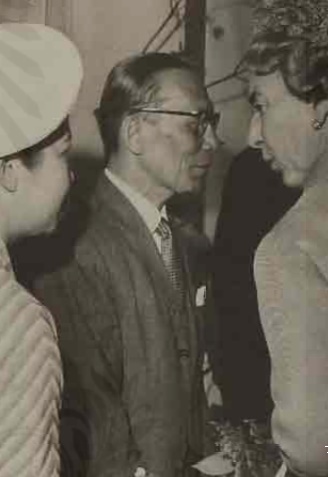
หม่อมเจ้าคัสตาวัส จักรพันธุ์

infobox royalty
| image = พลโท หม่อมเจ้า คัสตาวัส จักรพันธุ์.jpg
| death_style = สิ้นชีพิตักษัย
| death_place = โรงพยาบาลพระมงกุฎเกล้า เขตพญาไท กรุงเทพมหานคร ประเทศไทย ()
| spouse-type = ชายา
| house = ราชวงศ์จักรี|จักรี
| issue-type = บุตร
| father1 = พระเจ้าวรวงศ์เธอ กรมหมื่นอนุวัตน์จาตุรนต์
| mother1 = หม่อมหวน บุนนาค
| module = Infobox military person
| embed = yes|
| rank = พลโท
| serviceyears = พ.ศ. 2475 – พ.ศ. 2505
| commands = โรงเรียนเสนาธิการทหารบก
|ราชสกุล=
พลโท หม่อมเจ้าคัสตาวัส จักรพันธุ์ (30 สิงหาคม พ.ศ. 2449 – 23 กุมภาพันธ์ พ.ศ. 2526) เป็นทหารบก นักการทูตและข้าราชการพลเรือนชาวไทย เคยดำรงตำแหน่งสำคัญเช่น ผู้บัญชาการโรงเรียนเสนาธิการทหารผสม, ผู้บัญชาการโรงเรียนเสนาธิการทหาร และเอกอัครราชทูตวิสามัญผู้มีอำนาจเต็มประจำประเทศเดนมาร์ก นอร์เวย์ และสวีเดน เป็นพระโอรสในพระเจ้าวรวงศ์เธอ กรมหมื่นอนุวัตน์จาตุรนต์ ประสูติแต่หม่อมหวน จักรพันธุ์ ณ อยุธยา (สกุลเดิม บุนนาค)
==พระประวัติ==
หม่อมเจ้าคัสตาวัส จักรพันธุ์ มีพระนามลำลองว่า ท่านชายติ๊บเนื่องในวโรกาสพระราชทานเพลิงพระศพ พระวรวงศ์เธอ พระองค์เจ้าวิมลฉัตร ณ เมรุหน้าพลับพลาอิศริยาภรณ์ วัดเทพศิรินทราวาส กรุงเทพมหานคร วันอาทิตย์ ที่ 7 พฤศจิกายน 2553. ม.ป.ท.: ม.ป.พ.; 2553. เป็นพระโอรสในพระเจ้าวรวงศ์เธอ กรมหมื่นอนุวัตน์จาตุรนต์ ประสูติแต่หม่อมหวน จักรพันธุ์ ณ อยุธยา เมื่อวันที่ 30 สิงหาคม พ.ศ. 2449 โดยพราะนาม "คัสตาวัส" นี้ มาจากภาษาสวีเดนว่า Gustavus เป็นพระนามที่พระบาทสมเด็จพระจุลจอมเกล้าเจ้าอยู่หัวพระราชทานให้ เพื่อเป็นเกียรติแก่สมเด็จพระเจ้าออสการ์ที่ 2 แห่งสวีเดน ในวโรกาสที่เจ้าชายออสการ์ เบอร์นาดอตต์ เคานต์แห่งวิสบอร์ก พระราชโอรส เสด็จเยือนประเทศสยาม
หม่อมเจ้าคัสตาวัสทรงเข้าศึกษาที่โรงเรียนนายร้อยทหารบกในปี พ.ศ. 2464 สอบไล่ได้ชั้นประถม 5 จากนั้นในปี พ.ศ. 2465 เสด็จไปทรงศึกษาวิชาทหารที่ประเทศอังกฤษและฝรั่งเศส เสด็จกลับประเทศไทยเมื่อเดือนสิงหาคม พ.ศ. 2475 เข้าประจำการกองบังคับการทหารปืนใหญ่ ต่อมาในปี พ.ศ. 2485 ทรงดำรงตำแหน่งเจ้ากรมการพาหนะทหารบก พ.ศ. 2488 เป็นผู้บังคับการโรงเรียนเทคนิคทหารบก พ.ศ. 2490 เป็นหัวหน้าแผนกศึกษาโรงเรียนนายร้อยทหารบก พ.ศ. 2491 มีพระบรมราชโองการ โปรดเกล้าฯ ให้เป็นทูตฝ่ายทหารบกและทหารอากาศประจำสหรัฐอเมริกา พ.ศ. 2504 เป็นผู้บัญชาการวิทยาลัยเสนาธิการทหาร|โรงเรียนเสนาธิการทหาร ดำรงตำแหน่งเอกอัครราชทูตไทยประจำประเทศสวีเดน ประเทศเดนมาร์ก|เดนมาร์ก และประเทศนอร์เวย์|นอร์เวย์ ระหว่าง พ.ศ. 2505 - 2510
หม่อมเจ้าคัสตาวัส จักรพันธุ์ เสกสมรสกับหม่อมเจ้าทิตยาทรงกลด จักรพันธุ์ (ราชสกุลเดิม รพีพัฒน์) มีโอรส-ธิดา 3 คน คือ
* หม่อมราชวงศ์กทลี สุนทรสิงคาล สมรสกับพันตำรวจเอกวสิฐ สุนทรสิงคาล
* หม่อมราชวงศ์สดศรี ปันยารชุน (เดิม: หม่อมราชวงศ์สดศรีสุริยา จักรพันธุ์) สมรสกับอานันท์ ปันยารชุน
* หม่อมราชวงศ์ตราจักร จักรพันธุ์ สมรสกับอรวรรณ จักรพันธุ์ ณ อยุธยา (สกุลเดิม ตันตยาวนารถ) มีบุตร-ธิดา คือ
**หม่อมหลวงตรีนุช สิริวัฒนภักดี
**หม่อมหลวงจุลจักร จักรพันธุ์
หม่อมเจ้าคัสตาวัส จักรพันธุ์ สิ้นชีพตักษัยเมื่อวันที่ 23 กุมภาพันธ์ พ.ศ. 2526 สิริชันษา 76 ปี โดย พระบาทสมเด็จพระมหาภูมิพลอดุลยเดชมหาราช บรมนาถบพิตร เสด็จพระราชดำเนินพร้อมด้วยสมเด็จพระกนิษฐาธิราชเจ้า กรมสมเด็จพระเทพรัตนราชสุดาฯ สยามบรมราชกุมารี สมเด็จเจ้าฟ้าฯ กรมพระศรีสวางควัฒน วรขัตติยราชนารี พระเจ้าวรวงศ์เธอ พระองค์เจ้าโสมสวลี กรมหมื่นสุทธนารีนาถ และนาวาอากาศเอกวีระยุทธ ดิษยะศริน ไปในการพระราชทานเพลิงศพเมื่อวันเสาร์ที่ 9 เมษายน ปีเดียวกัน ข่าวในพระราชสำนัก (หน้า ๑๓๗๘)
== เครื่องราชอิสริยาภรณ์ ==
พลโท หม่อมเจ้าคัสตาวัส จักรพันธ์ ทรงได้รับพระราชทานเครื่องราชอิสริยาภรณ์ทั้งไทยและต่างประเทศ ดังนี้
=== เครื่องราชอิสริยาภรณ์ไทย ===
ราชกิจจานุเบกษา, แจ้งความสำนักนายกรัฐมนตรี เรื่อง พระราชทานเครื่องราชอิสริยาภรณ์, เล่ม ๘๒ ตอนที่ ๑๑๑ ง ฉบับพิเศษ หน้า ๑๓, ๒๓ ธันวาคม ๒๕๐๘
ราชกิจจานุเบกษา, แจ้งความสำนักนายกรัฐมนตรี เรื่อง พระราชทานเครื่องราชอิสริยาภรณ์, เล่ม ๘๐ ตอนที่ ๓ ง ฉบับพิเศษ หน้า ๒๐, ๔ มกราคม ๒๕๐๖
ราชกิจจานุเบกษา, แจ้งความสำนักนายกรัฐมนตรี เรื่อง พระราชทานเครื่องราชอิสริยาภรณ์, เล่ม ๗๘ ตอนที่ ๔๐ ง หน้า ๑๒๘๐, ๙ พฤษภาคม ๒๕๐๔
ราชกิจจานุเบกษา, แจ้งความสำนักนายกรัฐมนตรี เรื่อง พระราชทานเหรียญชัยสมรภูมิ, เล่ม ๕๘ ตอนที่ ๐ ง หน้า ๔๗๗๑, ๙ ธันวาคม ๒๔๘๔
ราชกิจจานุเบกษา, แจ้งความสำนักนายกรัฐมนตรี เรื่อง พระราชทานเหรียญชัยสมรภูมิ, เล่ม ๘๖ ตอนที่ ๑๑๕ ง ฉบับพิเศษ หน้า ๑๖, ๒๖ ธันวาคม ๒๕๑๒
ราชกิจจานุเบกษา, บัญชีรายนามผู้ที่ได้รับพระราชทานเหรียญพิทักษ์รัฐธรรมนูญ, เล่ม ๕๒ ตอนที่ ๐ ง หน้า ๒๑๗๘, ๒๐ ตุลาคม ๒๔๗๘
ราชกิจจานุเบกษา, แจ้งความสำนักนายกรัฐมนตรี เรื่อง พระราชทานเครื่องราชอิสริยาภรณ์, เล่ม ๕๙ ตอนที่ ๖๑ ง หน้า ๒๔๒๔, ๑๘ กันยายน ๒๔๘๕
ราชกิจจานุเบกษา, แจ้งความสำนักนายกรัฐมนตรี เรื่อง พระราชทานเหรียญรัตนาภรณ์, เล่ม ๖๓ ตอนที่ ๑๗ ง หน้า ๔๒๙, ๒๖ มีนาคม ๒๔๘๙
ราชกิจจานุเบกษา, แจ้งความสำนักคณะรัฐมนตรี เรื่อง พระราชทานเหรียญรัตนาภรณ์, เล่ม ๗๑ ตอนที่ ๖ ง หน้า ๓๔๙, ๒๖ มกราคม ๒๔๙๗
* พ.ศ. 2500 – ไฟล์:25th Buddhist Century Celebration Medal (Thailand) ribbon.svg|80px เหรียญงานฉลอง 25 พุทธศตวรรษ
=== เครื่องราชอิสริยาภรณ์ต่างประเทศ ===
* :
** พ.ศ. 2503 – ไฟล์:Special Breast Order of Yun Hui.png|80px เครื่องราชอิสริยาภรณ์ยุนฮุย ชั้นที่ 2ราชกิจจานุเบกษา, แจ้งความสำนักนายกรัฐมนตรี เรื่อง พระราชทานพระบรมราชานุญาตประดับเครื่องอิสริยาภรณ์ต่างประเทศ, เล่ม ๗๗ ตอนที่ ๓๗ ง หน้า ๑๔๐๔, ๓ พฤษภาคม ๒๕๐๓
* :
** พ.ศ. ไม่ปรากฏ – ไฟล์:Order of the Dannebrog S.K.svg|80px เครื่องราชอิสริยาภรณ์แดนเนอโบร ชั้นที่ 1
* :
** พ.ศ. ไม่ปรากฏ – ไฟล์:St Olavs Orden storkors stripe.svg|80px เครื่องราชอิสริยาภรณ์นักบุญโอลาฟ ชั้นที่ 1
== พระยศ ==
=== พระยศทางทหาร ===
* 26 สิงหาคม พ.ศ. 2470: นายร้อยตรี พระราชทานยศทหารบก
* 9 กรกฎาคม พ.ศ. 2474: นายร้อยโท พระราชทานยศทหารบก
* 1 เมษายน พ.ศ. 2478: นายร้อยเอก ประกาศพระราชทานยศทหารบก
* 1 เมษายน พ.ศ. 2483: นายพันตรี ประกาศกระทรวงกลาโหม เรื่อง พระราชทานยศทหาร
* 15 กันยายน พ.ศ. 2486: พันโท ประกาศสำนักนายกรัฐมนตรี เรื่อง พระราชทานยศทหาร
* 14 กรกฎาคม พ.ศ. 2489: พันเอก ประกาศสำนักนายกรัฐมนตรี เรื่อง พระราชทานยศทหาร
* 1 มกราคม พ.ศ. 2496: พลจัตวา ประกาศสำนักนายกรัฐมนตรี เรื่อง พระราชทานยศทหาร
* 1 มกราคม พ.ศ. 2502: พลโท ประกาศสำนักนายกรัฐมนตรี เรื่อง พระราชทานยศทหาร
== พงศาวลี ==
== อ้างอิง ==
*
หมวดหมู่:หม่อมเจ้าชาย
หมวดหมู่:ราชสกุลจักรพันธุ์
หมวดหมู่:ทหารบกชาวไทย
หมวดหมู่:นักการทูตชาวไทย
หมวดหมู่:ผู้ได้รับเหรียญจักรมาลา
หมวดหมู่:บุคคลจากโรงเรียนนายร้อยพระจุลจอมเกล้า